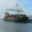
Label: ship